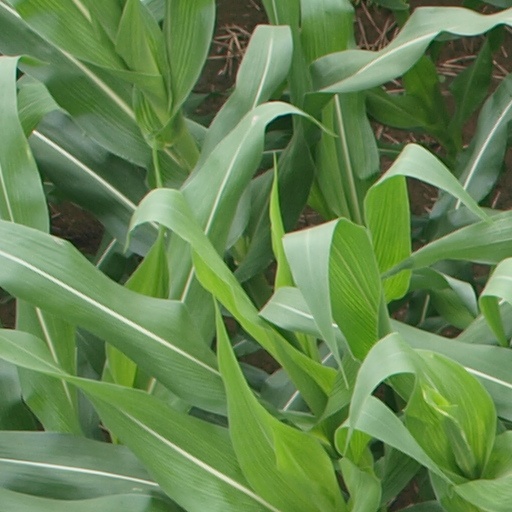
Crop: maize; corn